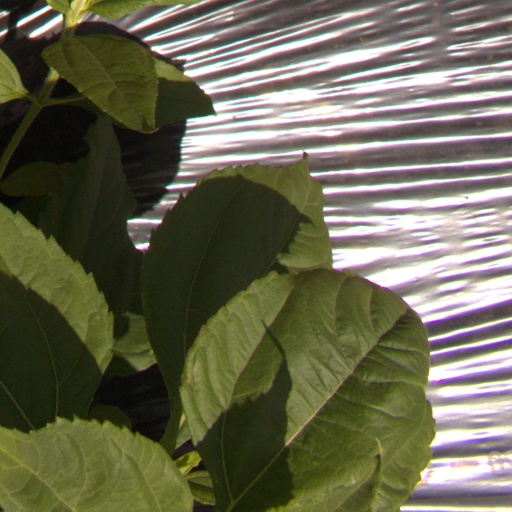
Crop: Jerusalem artichoke